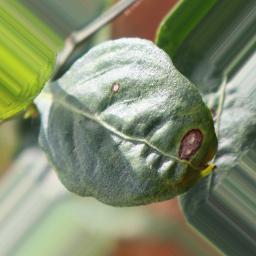
Label: cercospora